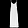
Label: Dress